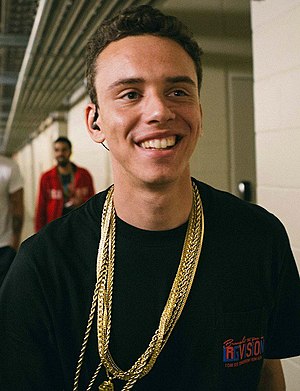
Logic
Logic er en amerikansk rapper, også kendt som Young Sinatra. Hans mest populære sang er "1-800-273-8255".